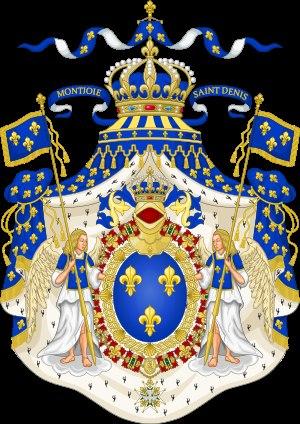
La fleur de lys, ou fleur de lis, est un meuble héraldique. C'est l'une des quatre figures les plus populaires avec les multiples croix, l'aigle et le lion. Elle est habituellement classée parmi les figures naturelles.
Par querelles dynastiques françaises on entend un ensemble de différends, à travers l’histoire de France, portant sur la personne qui doit hériter de la couronne royale ou impériale.
Depuis le 2 août 1830, date de l'abdication du roi Charles X, suivi le 24 février 1848, date de l'abdication du roi des Français Louis-Philippe Iᵉʳ et enfin le 4 septembre 1870, date de l'abdication de l'empereur Napoléon III, la Couronne de France est principalement disputée entre trois maisons, avec différents prétendants :
Les grands offices de la couronne de France étaient des offices de gouvernement attribués par le roi de France au Moyen Âge et à l’Époque moderne. Ces offices virent leur nombre et leur nature varier grandement au cours de l'histoire de la monarchie française.